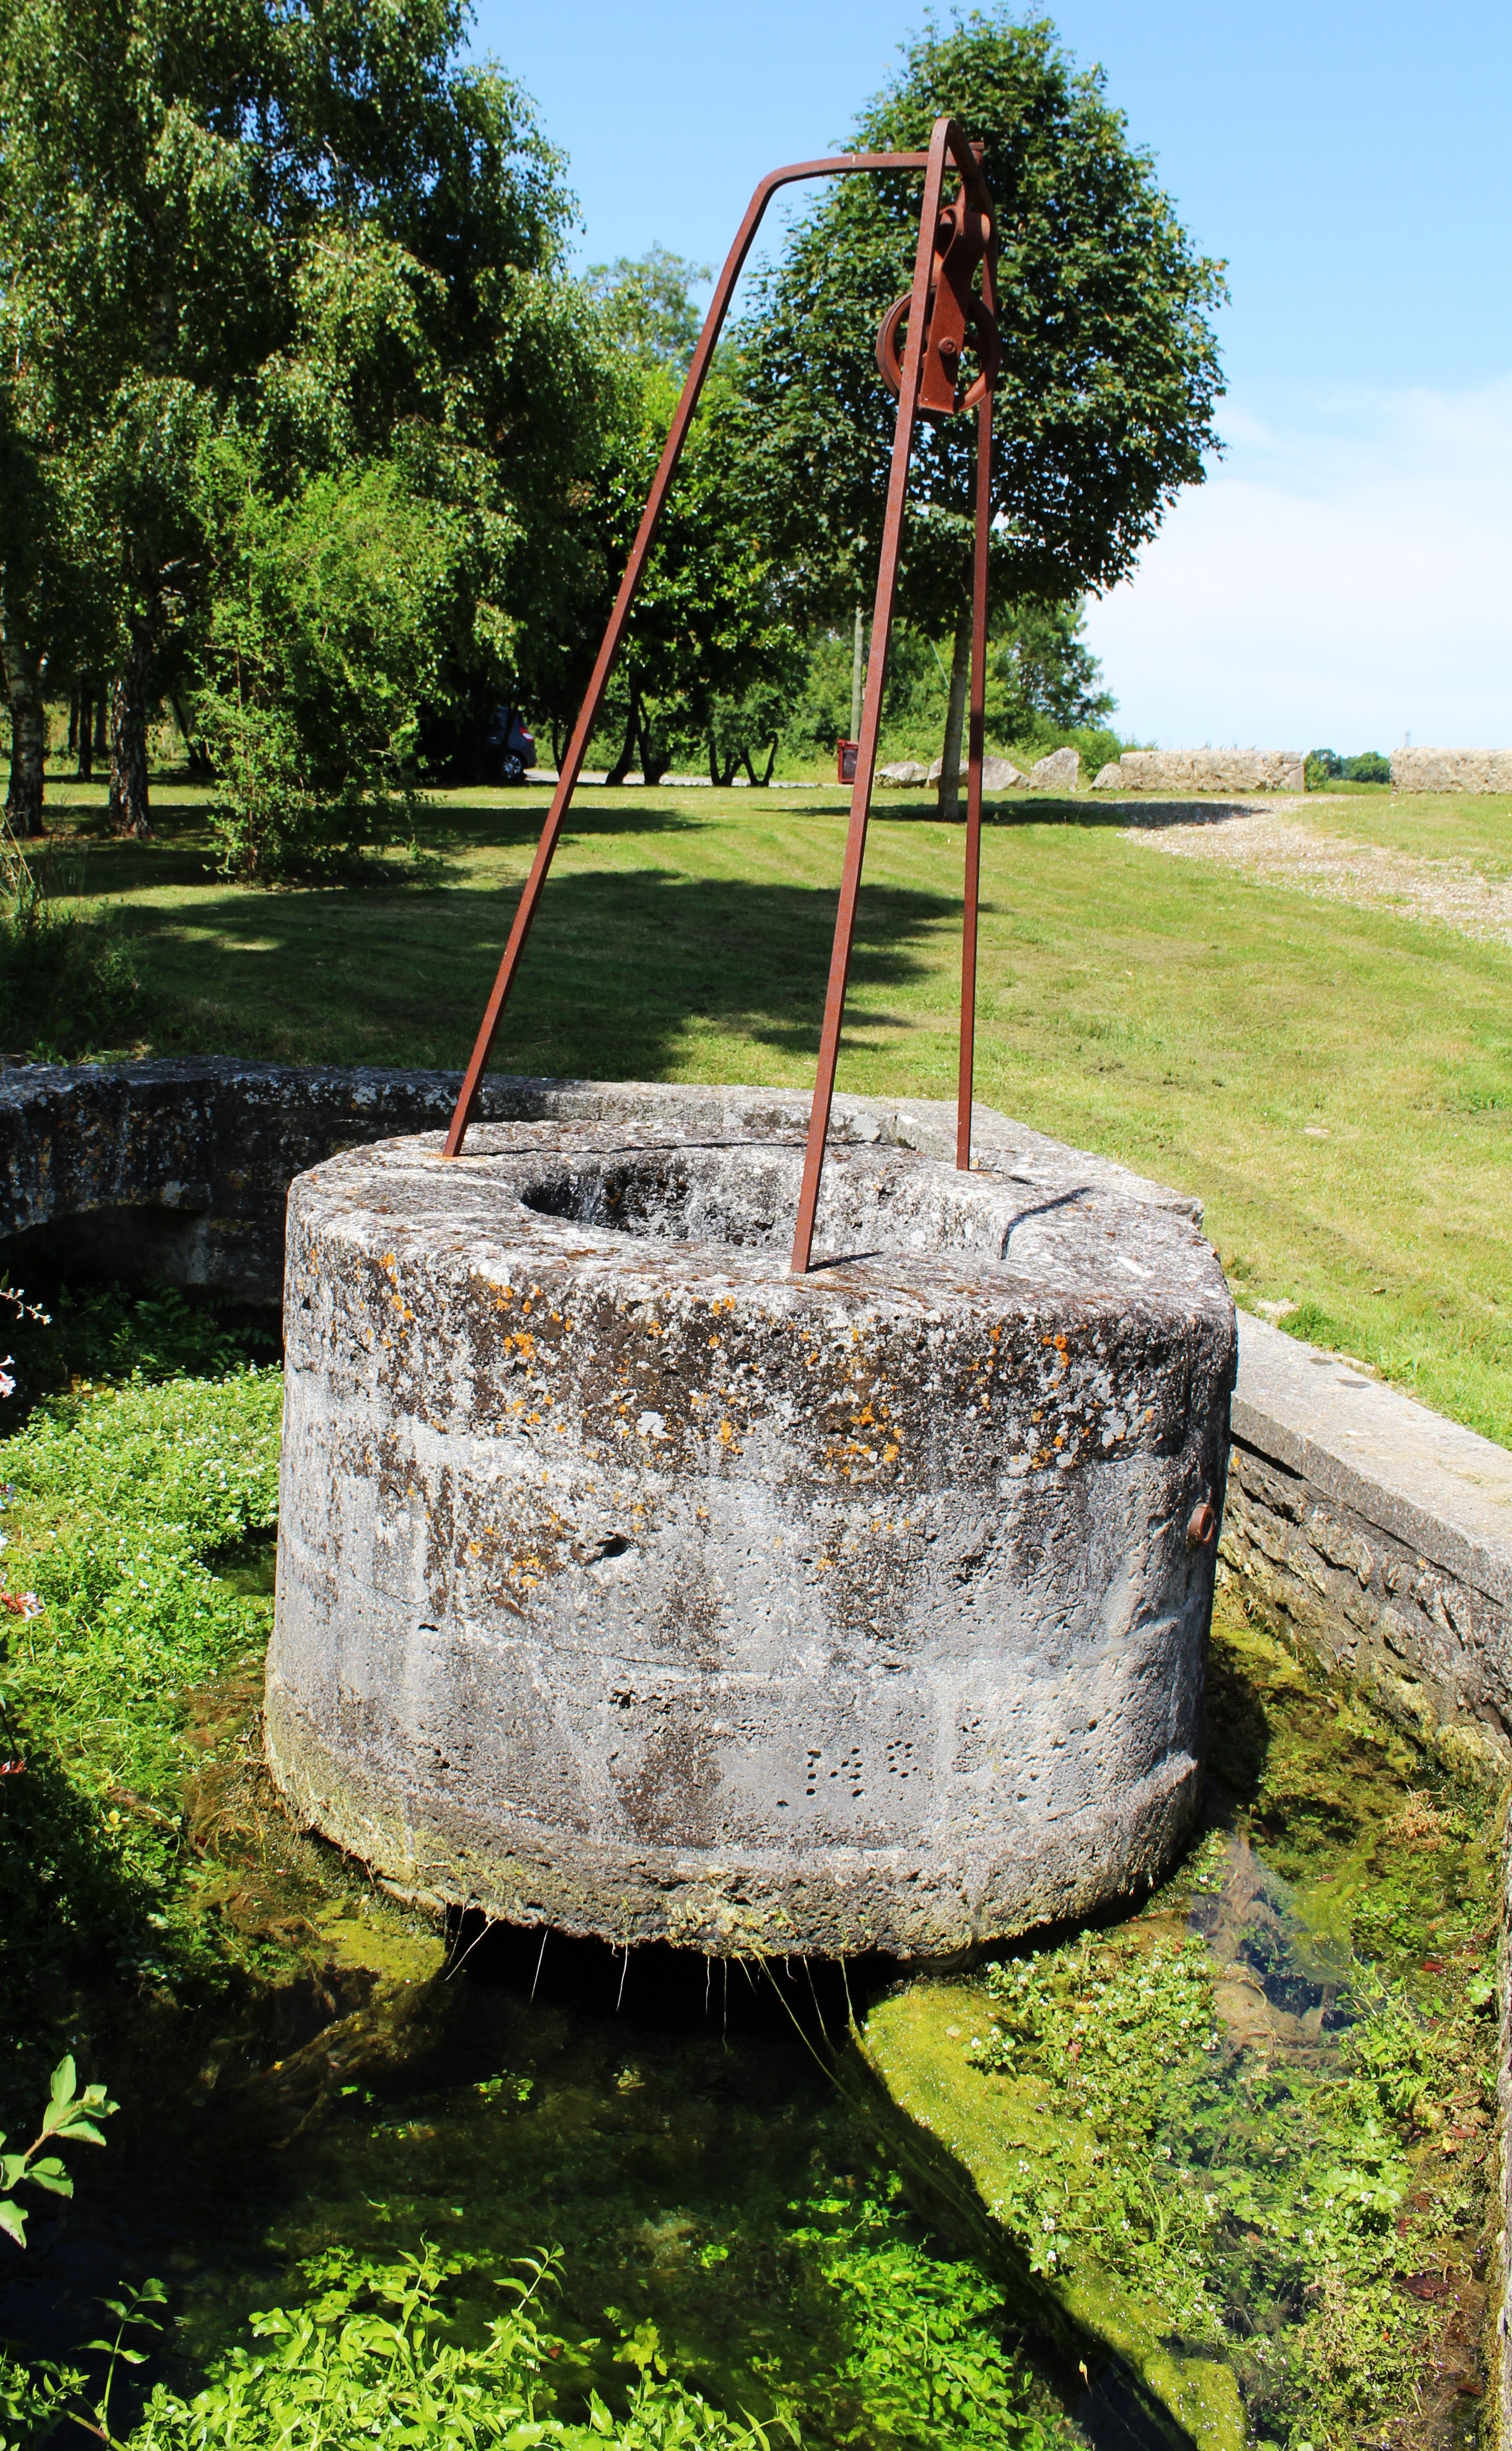
tree, water, france, garden, sculpture, well, pulley, pre, water feature, charente, stone well, former wells, the farms, man made object, woody plant